Ant & Dec

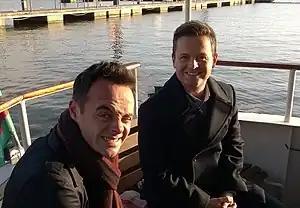
Anthony "Ant" McPartlin and Declan "Dec" Donnelly in 2014

Ant & Dec are a British television presenting duo consisting of Anthony McPartlin and Declan Donnelly from Newcastle upon Tyne. After meeting as child actors on CBBC's drama "Byker Grove", they performed together as pop musicians PJ & Duncan, the names of their characters from the series.